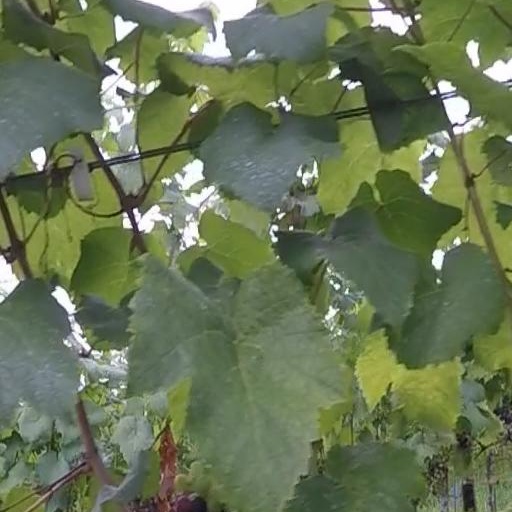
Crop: grape